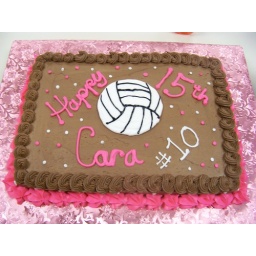
A 1/2 sheet yellow cake covered in chocolate buttercream icing featuring a volley ball